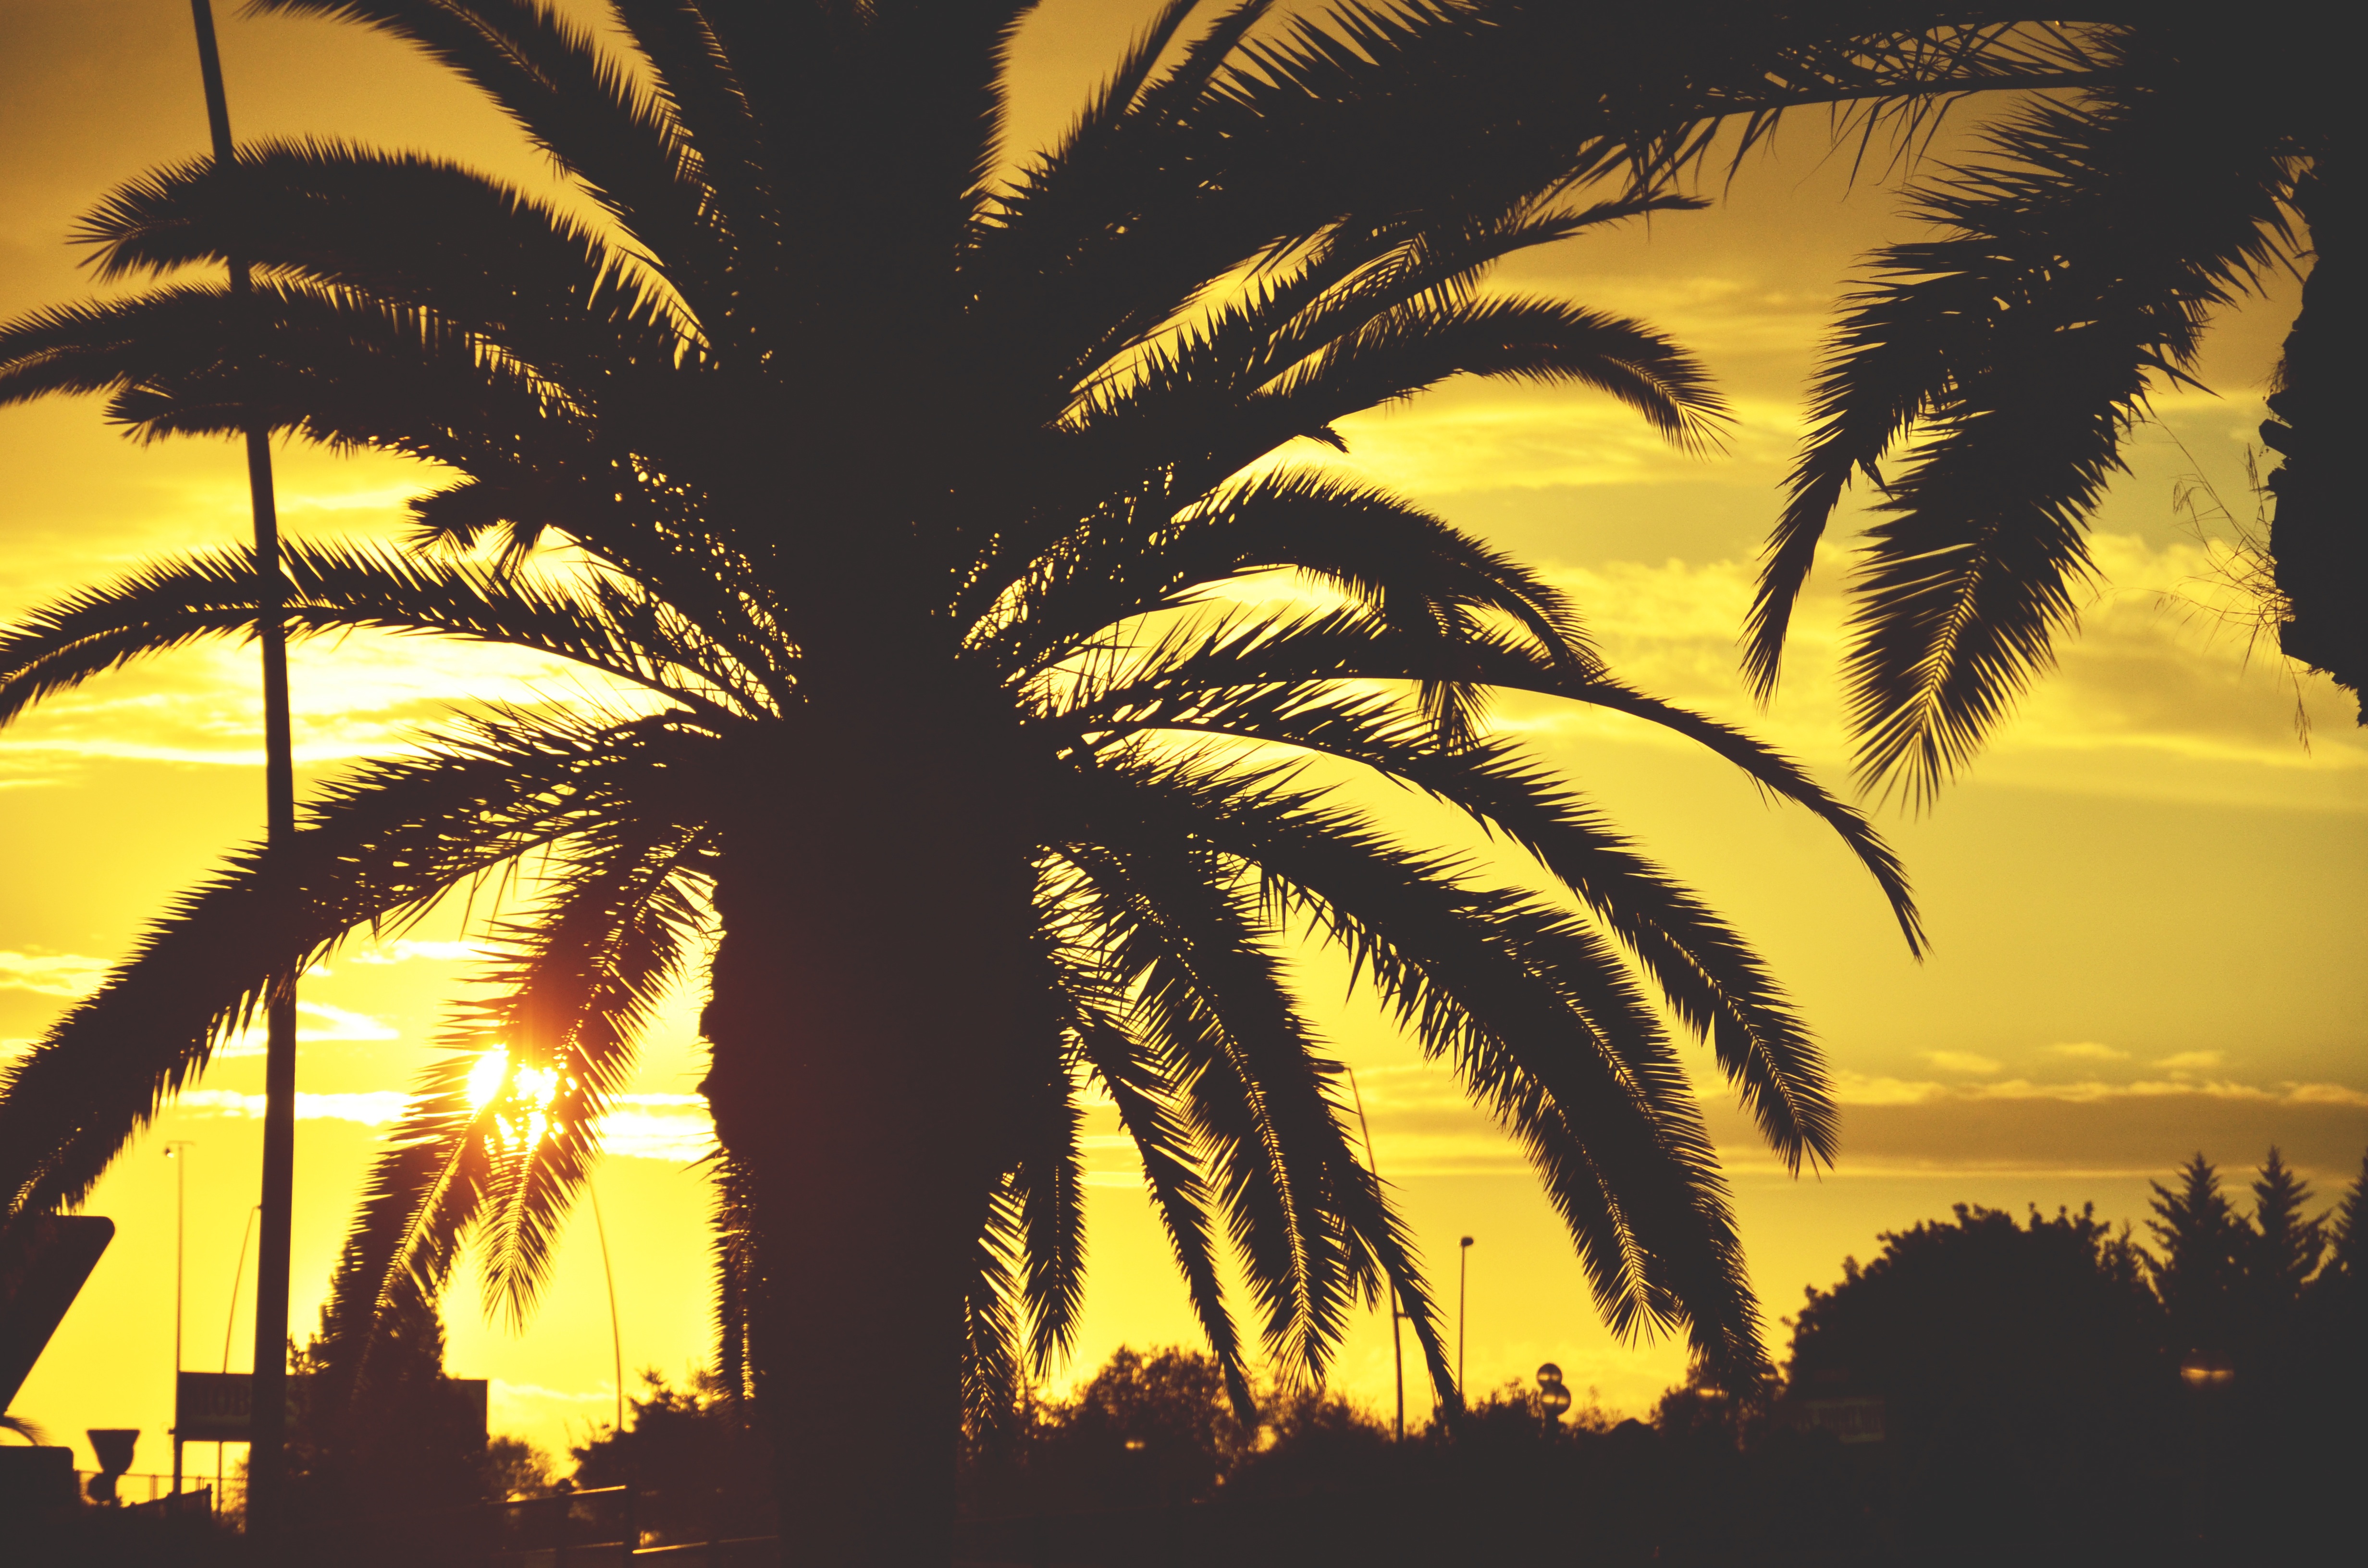
tree, plant, sunrise, sunset, sunlight, dusk, food, produce, flowering plant, date palm, grass family, woody plant, land plant, arecales, palm family, borassus flabellifer